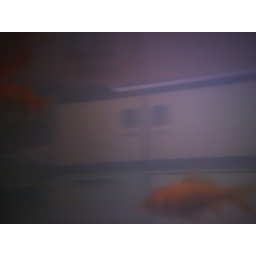
swimming in the kitchen